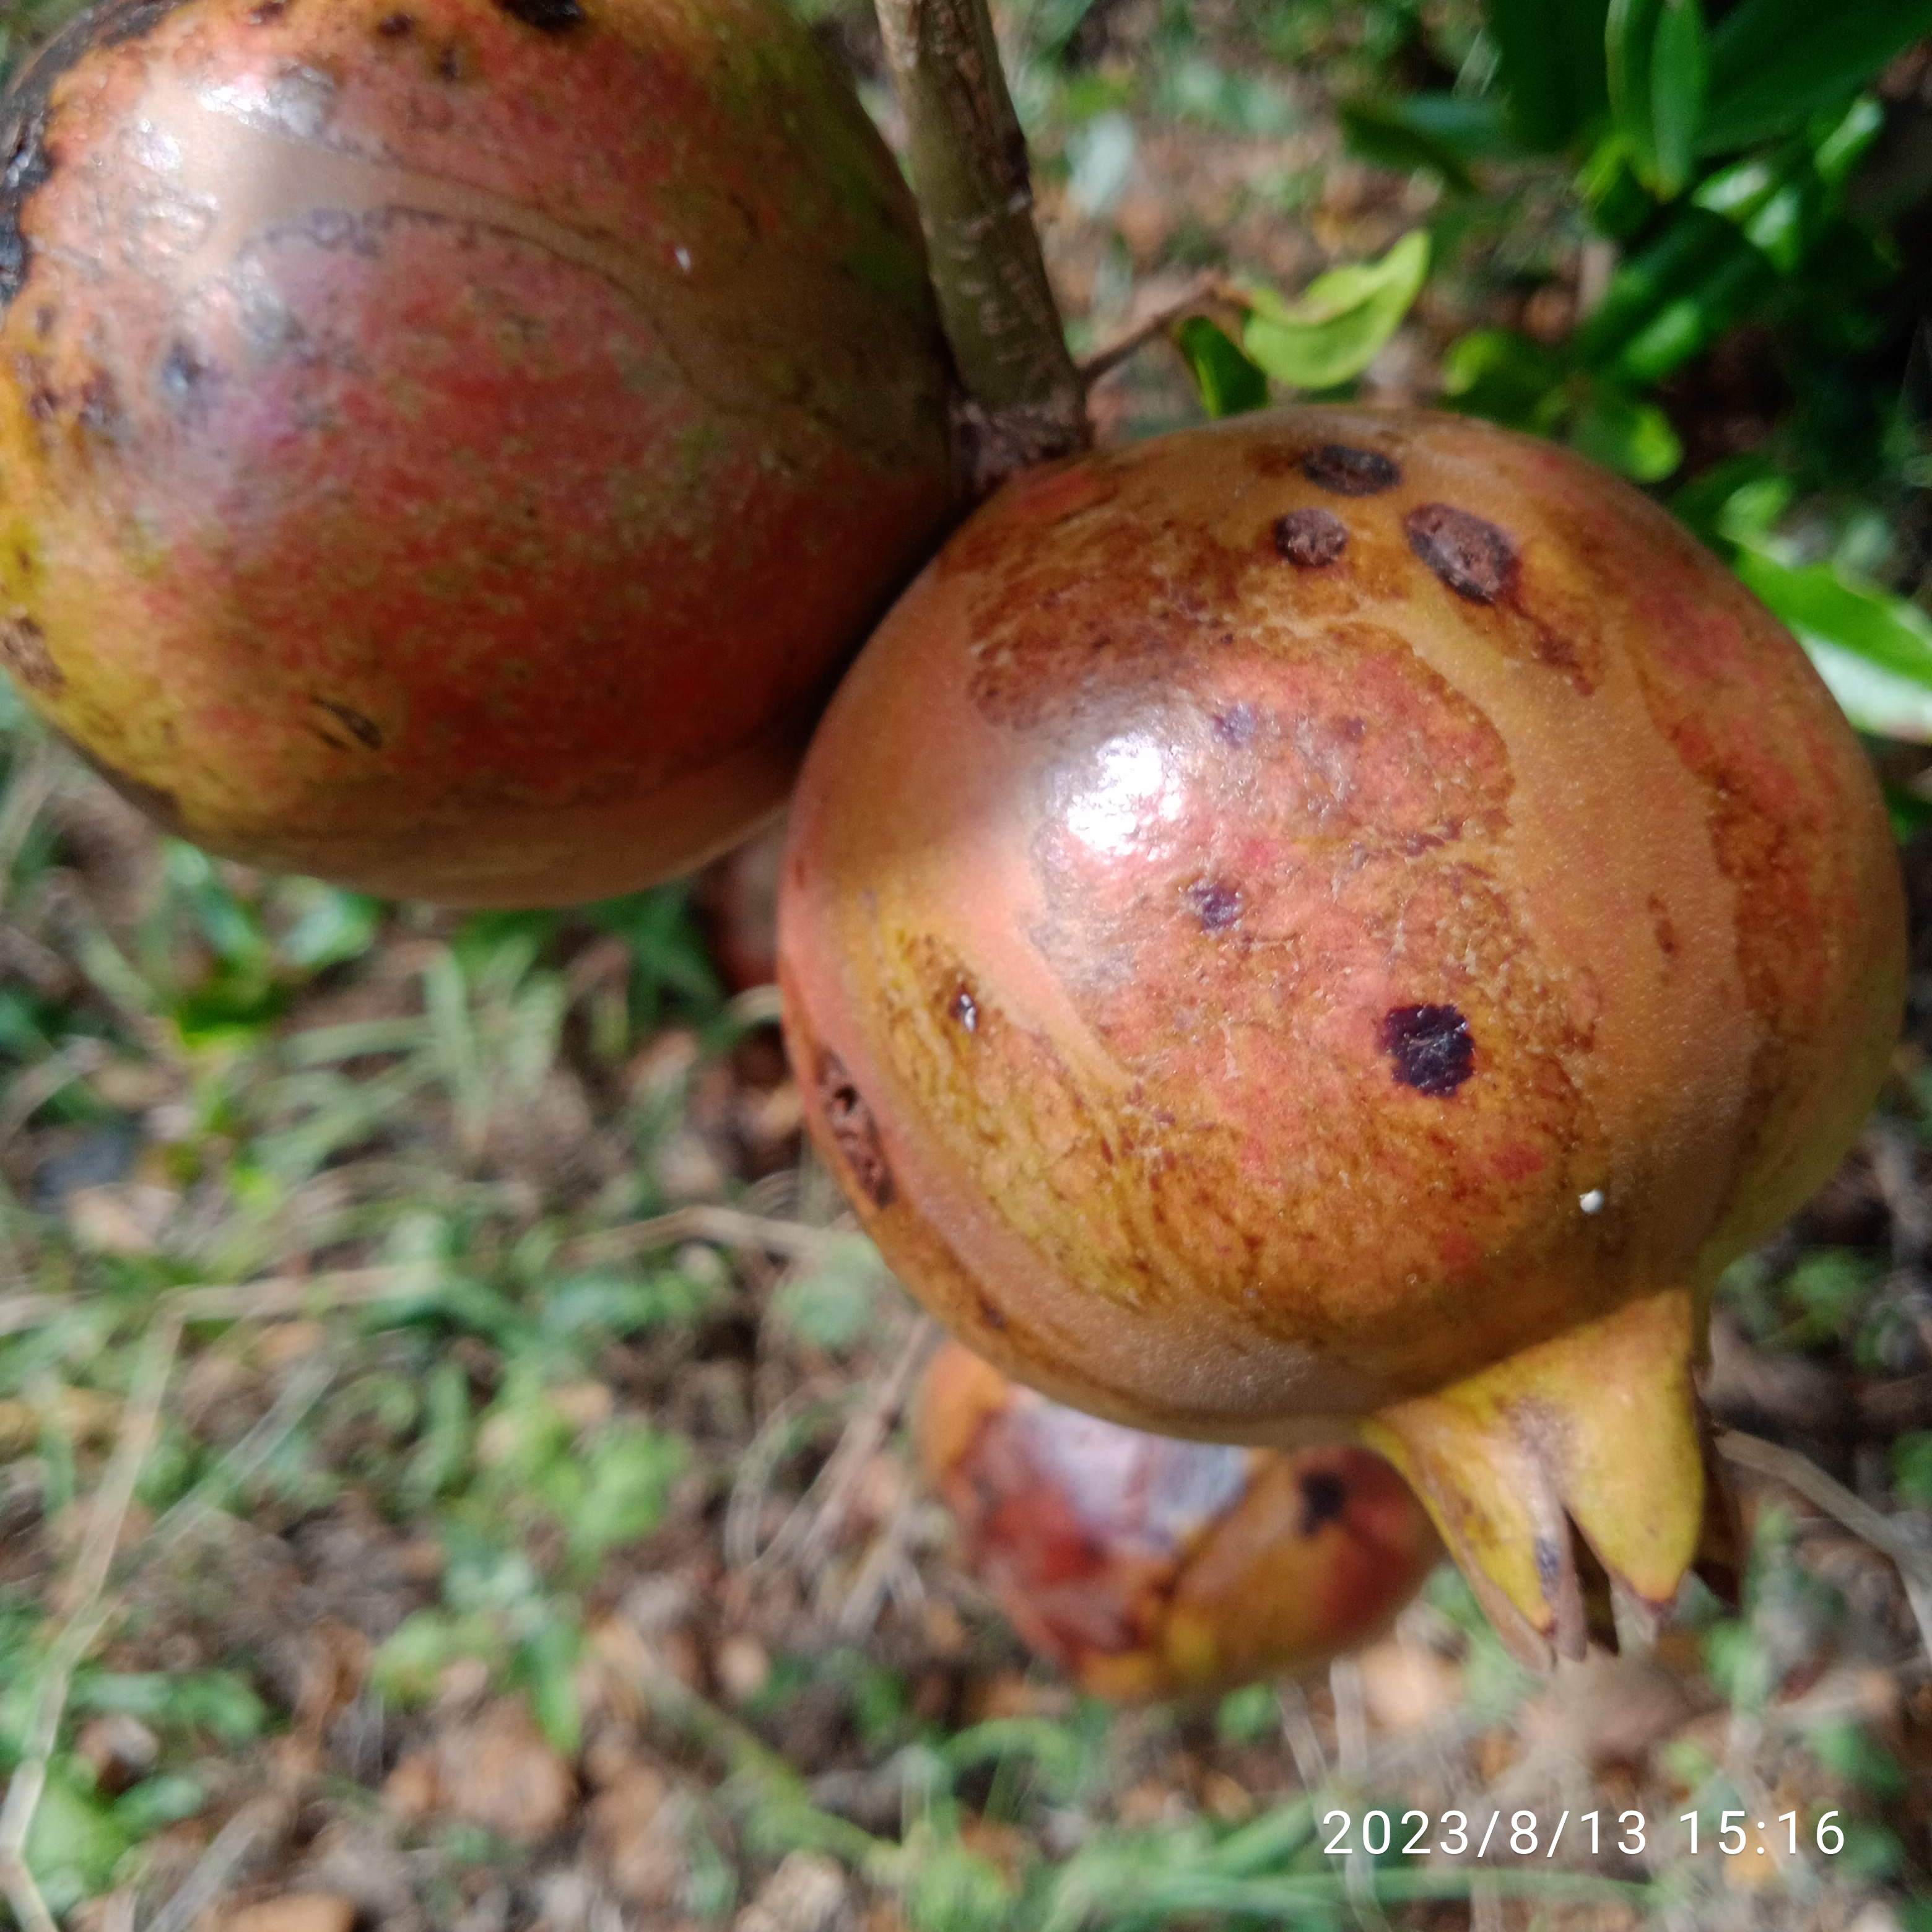
Label: Anthracnose